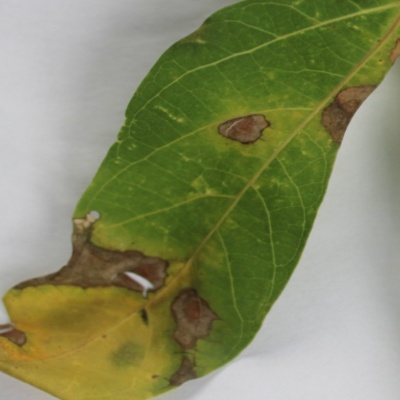
Crop: Cassava
Condition: brown spot